Glacier

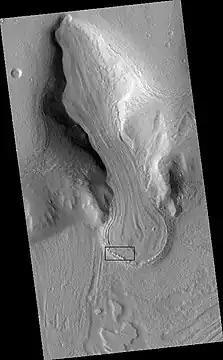
Protonilus Mensae, Ismenius Lacus quadrangle, Mars

When the bedrock has frequent fractures on the surface, glacial erosion rates tend to increase as plucking is the main erosive force on the surface; when the bedrock has wide gaps between sporadic fractures, however, abrasion tends to be the dominant erosive form and glacial erosion rates become slow. Glaciers in lower latitudes tend to be much more erosive than glaciers in higher latitudes, because they have more meltwater reaching the glacial base and facilitate sediment production and transport under the same moving speed and amount of ice.